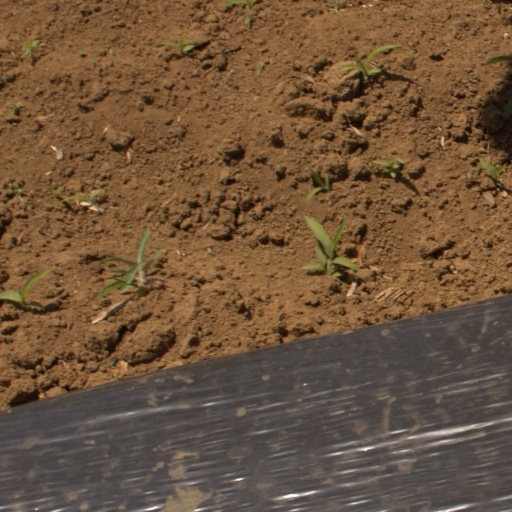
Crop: Jerusalem artichoke